R v Cheshire

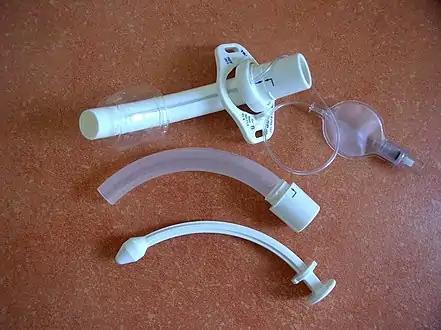

R v Cheshire [1991] 1 WLR 844 is an English criminal law case establishing the role of the jury in finding liability for death, where subsequent medical negligence occurs following the original injury. The Court of Appeal found that the jury did not have to weigh up different causes of death, and need only be satisfied that the defendant's actions made a "significant contribution" to the victim's death.